Emerald Lake (Mount Timpanogos Wilderness)

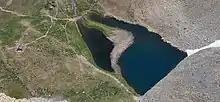
Emerald Lake, from the summit of Mount Timpanogos, August 2015

The lake is northeast of the summit of Mount Timpanogos, at the base of the almost vertical northeast face of the mountain, with an elevation of . The now mostly vanished and completely buried Timpanogos Glacier left behind a terminal moraine which now impounds the lake. The runoff from the rock glacier feeds the lake and colors it blue. The lake is accessible by hiking, the Mount Timpanogos Trail (also known as the Aspen Grove Trail) from Aspen Grove being the fastest way to reach it. The lake is from the trailhead, or about two-thirds of the way up to the summit.